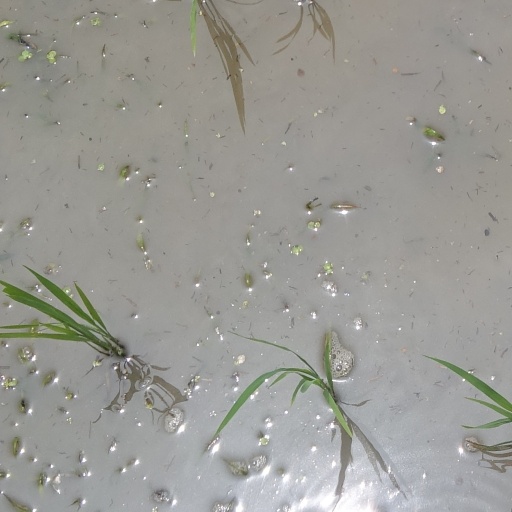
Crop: rice